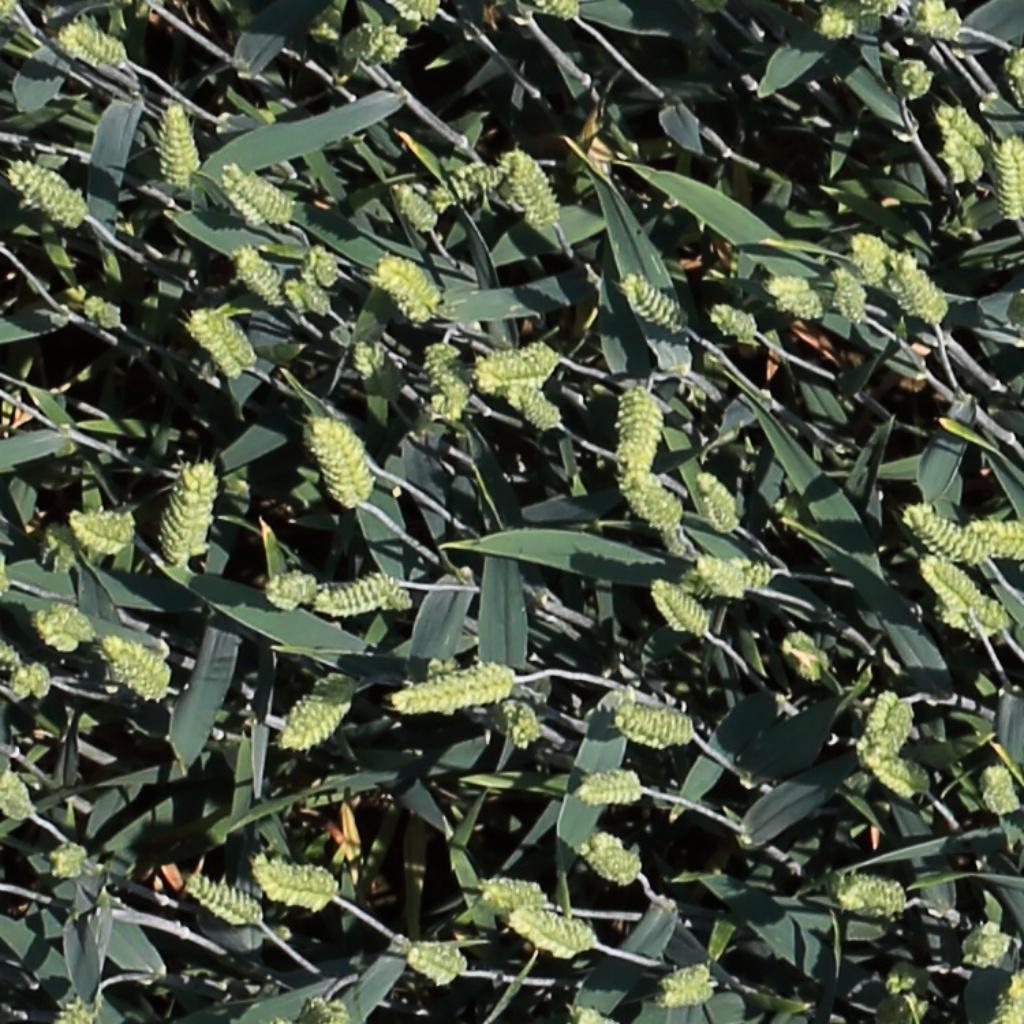
Country: Switzerland
Location: Usask
Wheat development stage: Filling